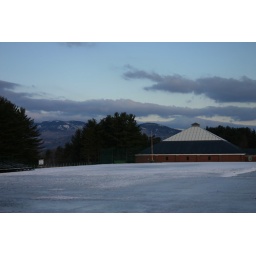
Looking out over the field at the sky